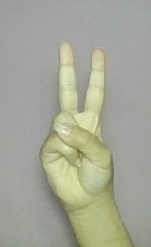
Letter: taa